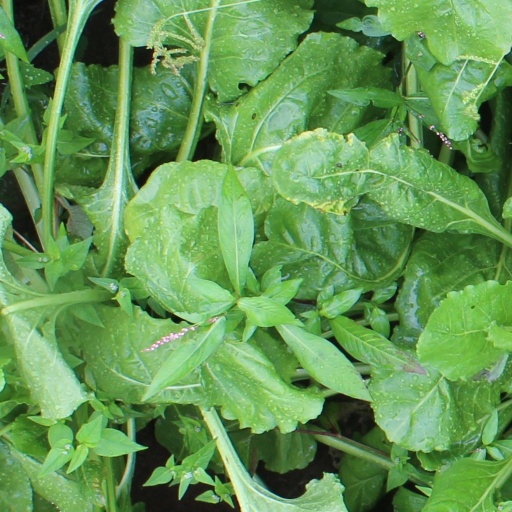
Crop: sugar beet